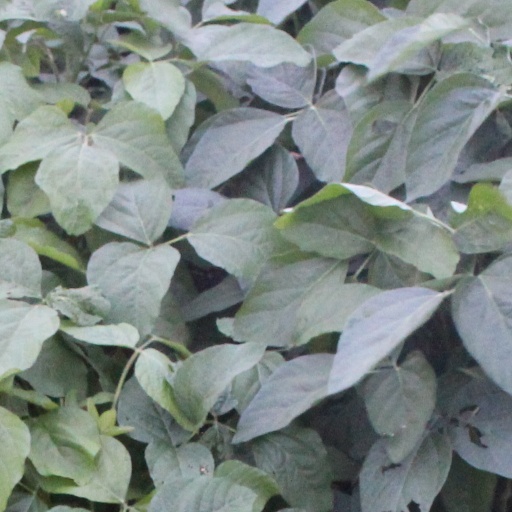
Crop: soybean